Snouder's Drug Store

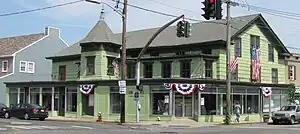
Snouder's Corner Drug Store May 2011.

Snouder's Drug Store was the oldest operating business in Oyster Bay, New York. The store was first established in 1884. The first telephone in Oyster Bay was installed here, and for several years it remained the only one in town. When Theodore Roosevelt became Governor of New York State and later President, the press corps gathered at Snouder's to transmit news from Oyster Bay. Phone service and the soda fountain installed in 1889 made Snouder's one of the most popular gathering places in town. In the 1990s the exterior was returned to its original color, which was determined through paint chip analysis. The building is a Town of Oyster Bay Landmark and was a featured site on the Oyster Bay History Walk audio walking tour.